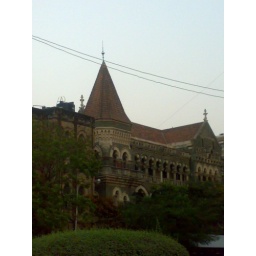
This is an old building in front of the TATA tower in Churchgate, Mumbai. It was built during the British rule.